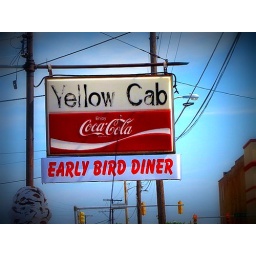
Two businesses share a building and a sign in New Castle, Indiana.